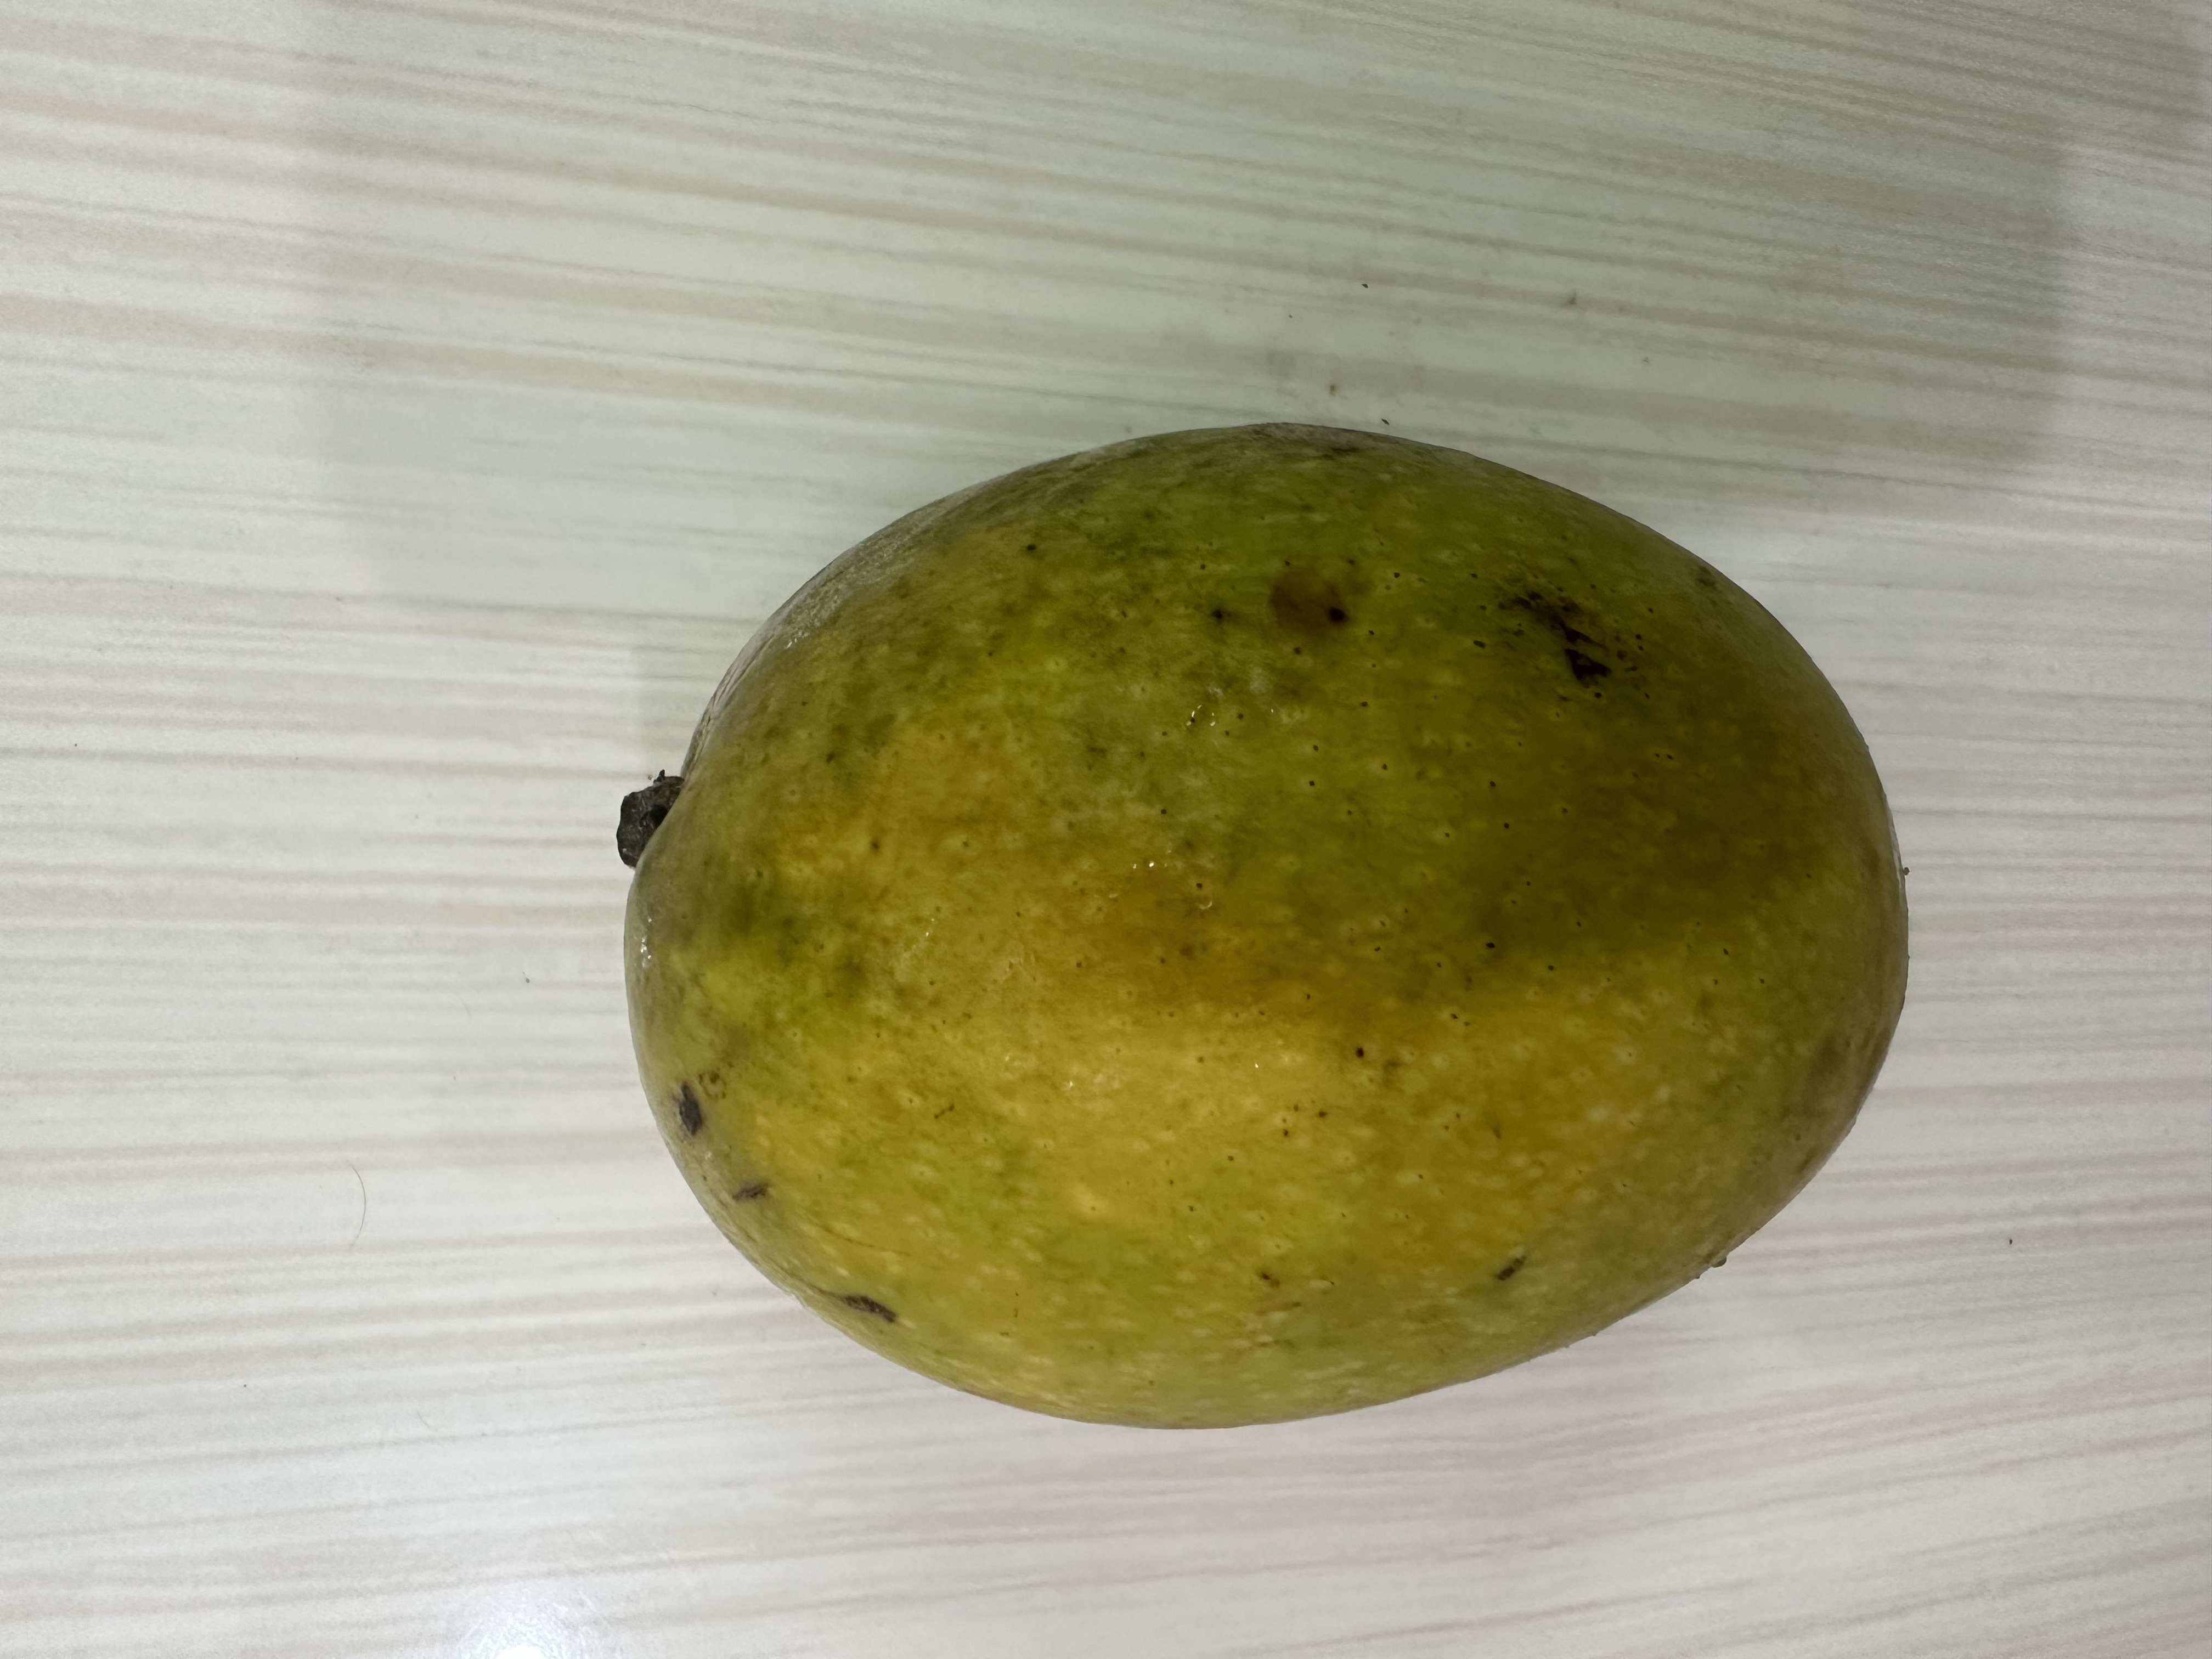
Mango variety: Kanchon Langra